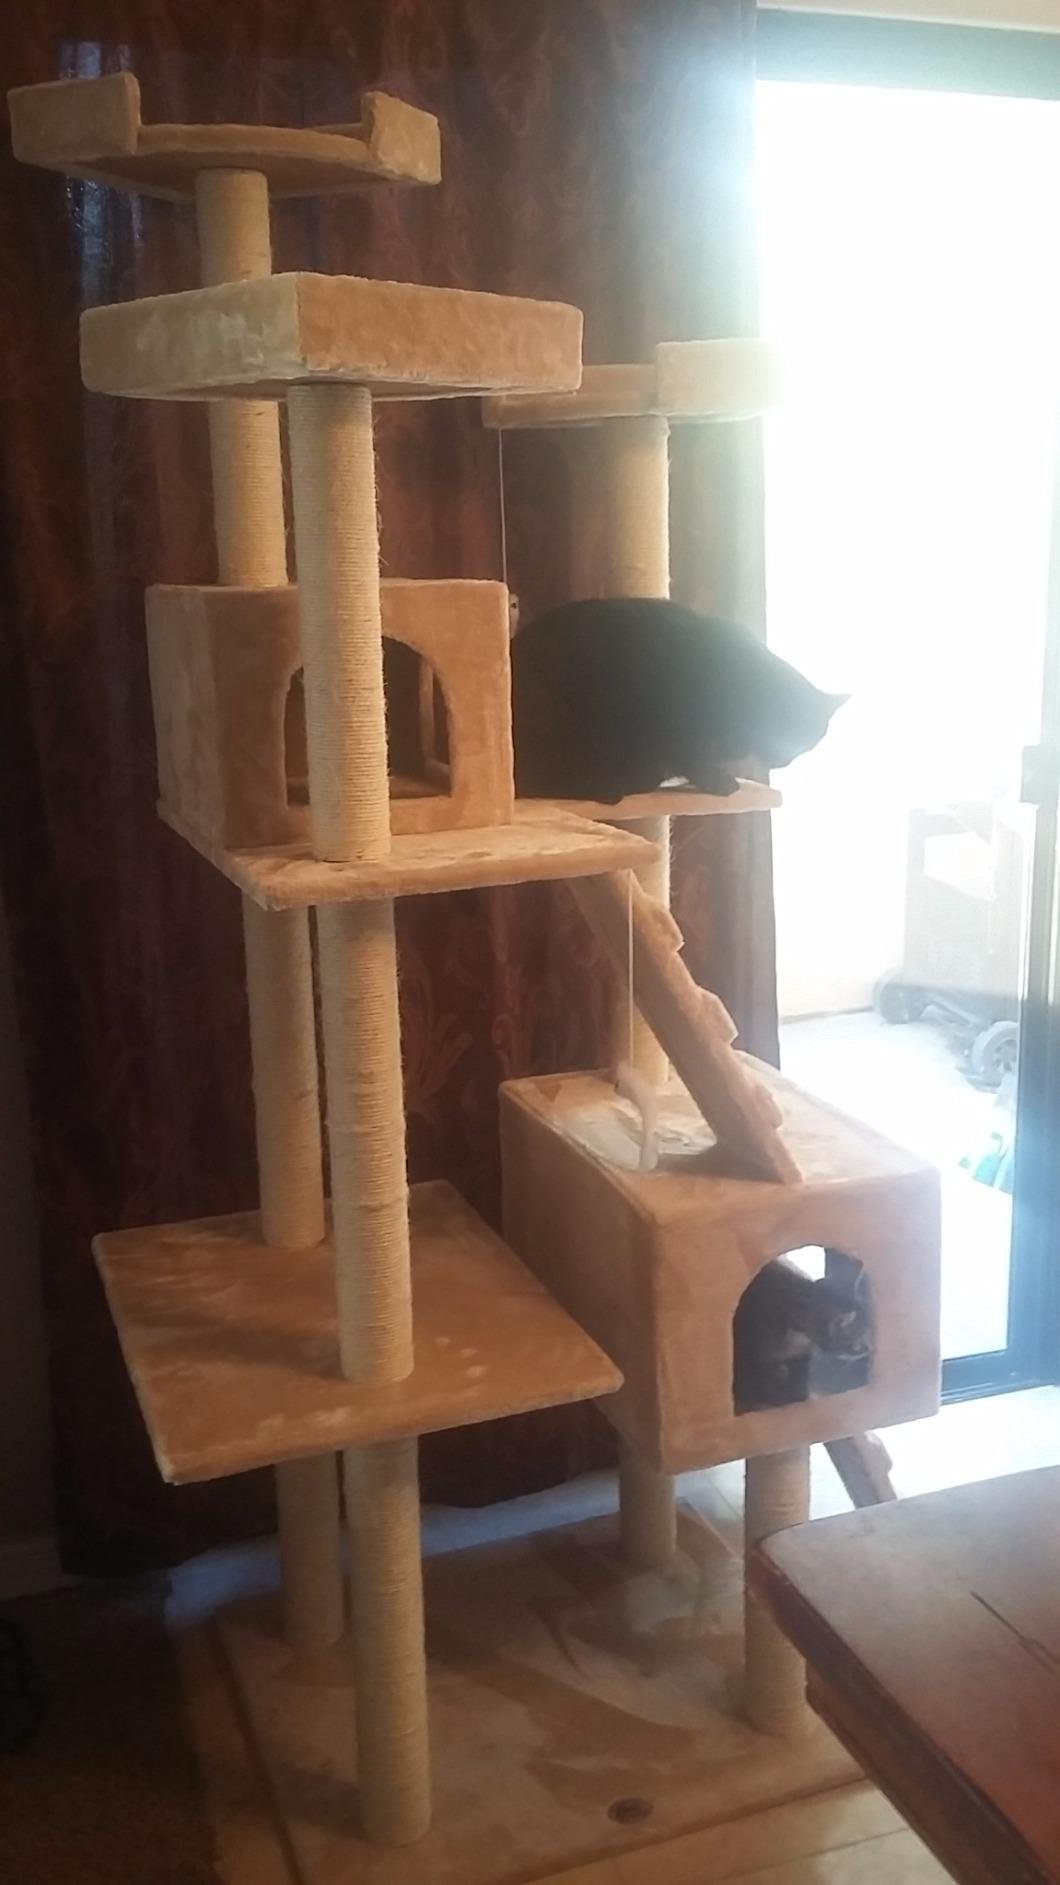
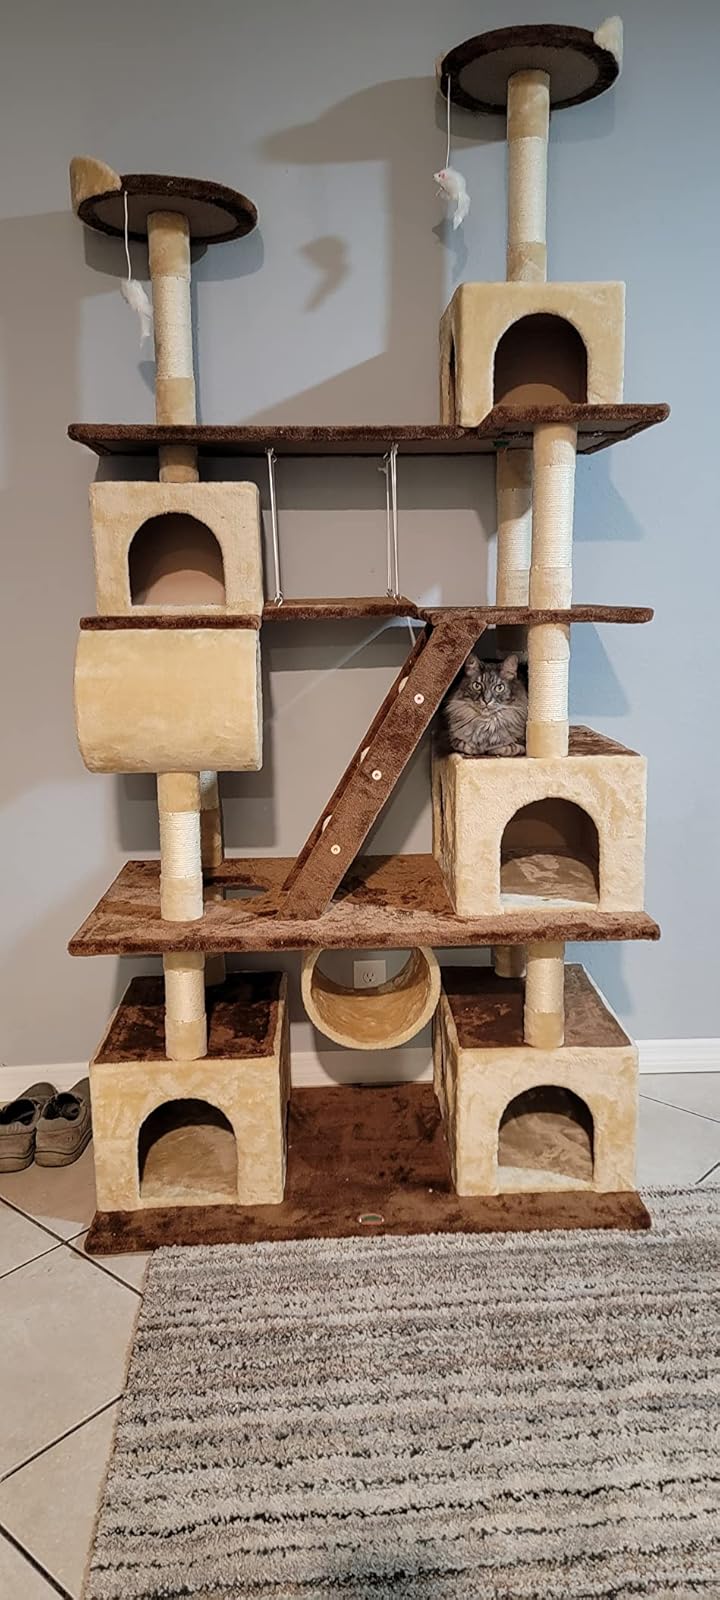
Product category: items_cat tree
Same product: no